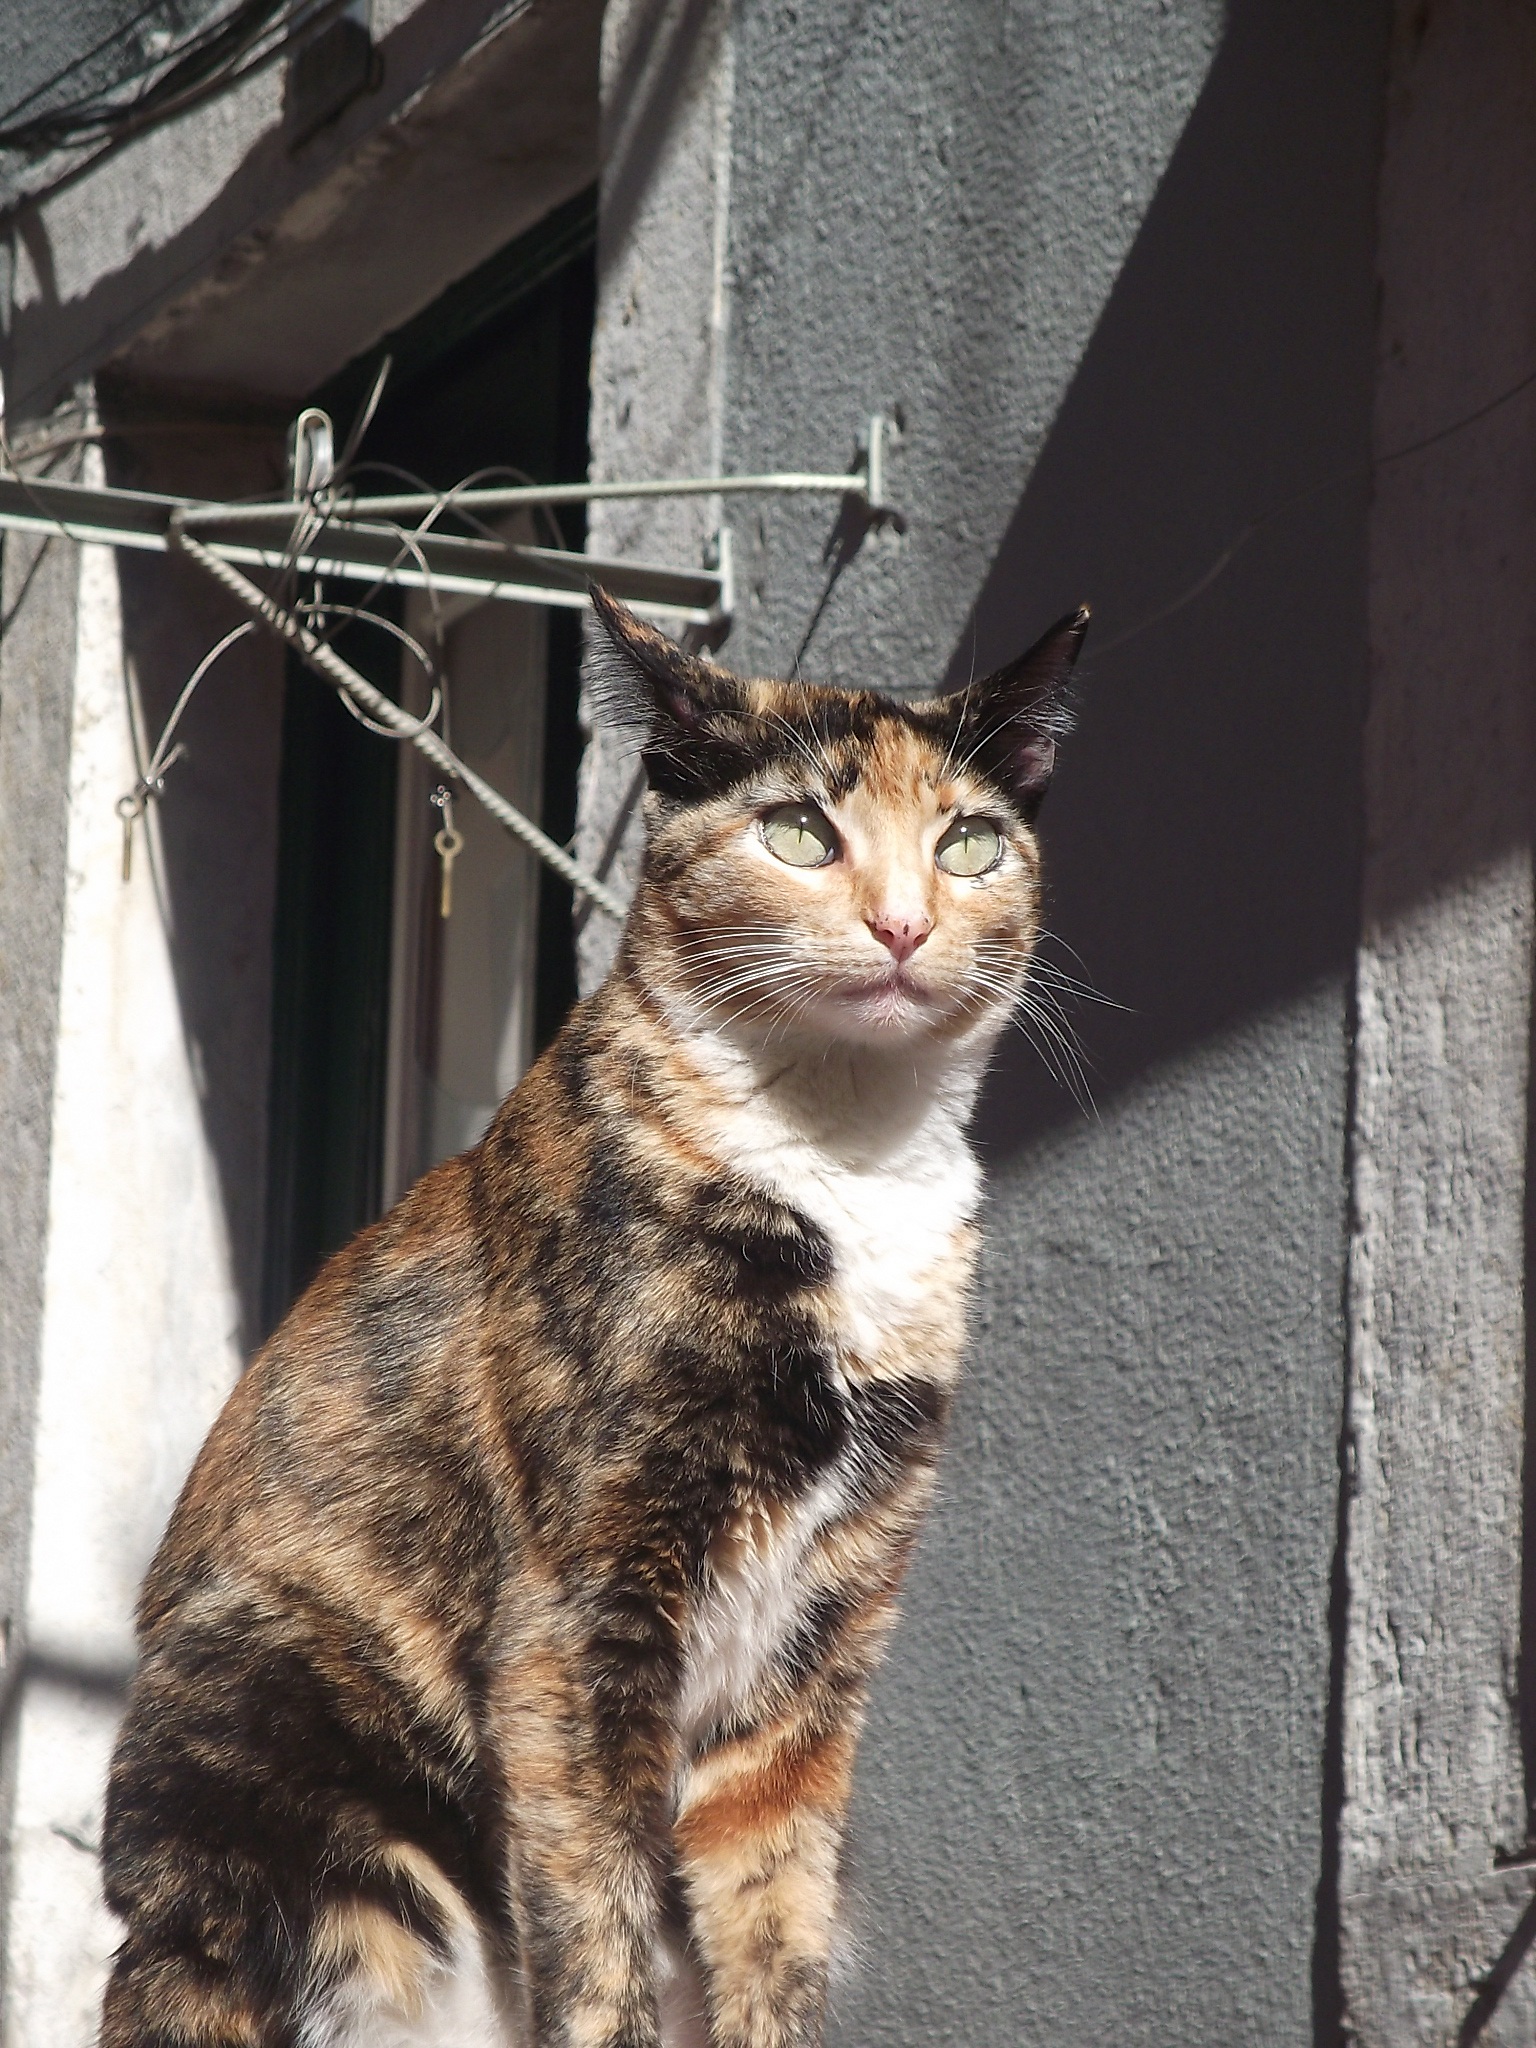
kitten, cat, mammal, fauna, whiskers, vertebrate, lisbon, tabby cat, bengal, bairro alto, european shorthair, wild cat, small to medium sized cats, cat like mammal, domestic short haired cat, pixie bob, american shorthair, toyger